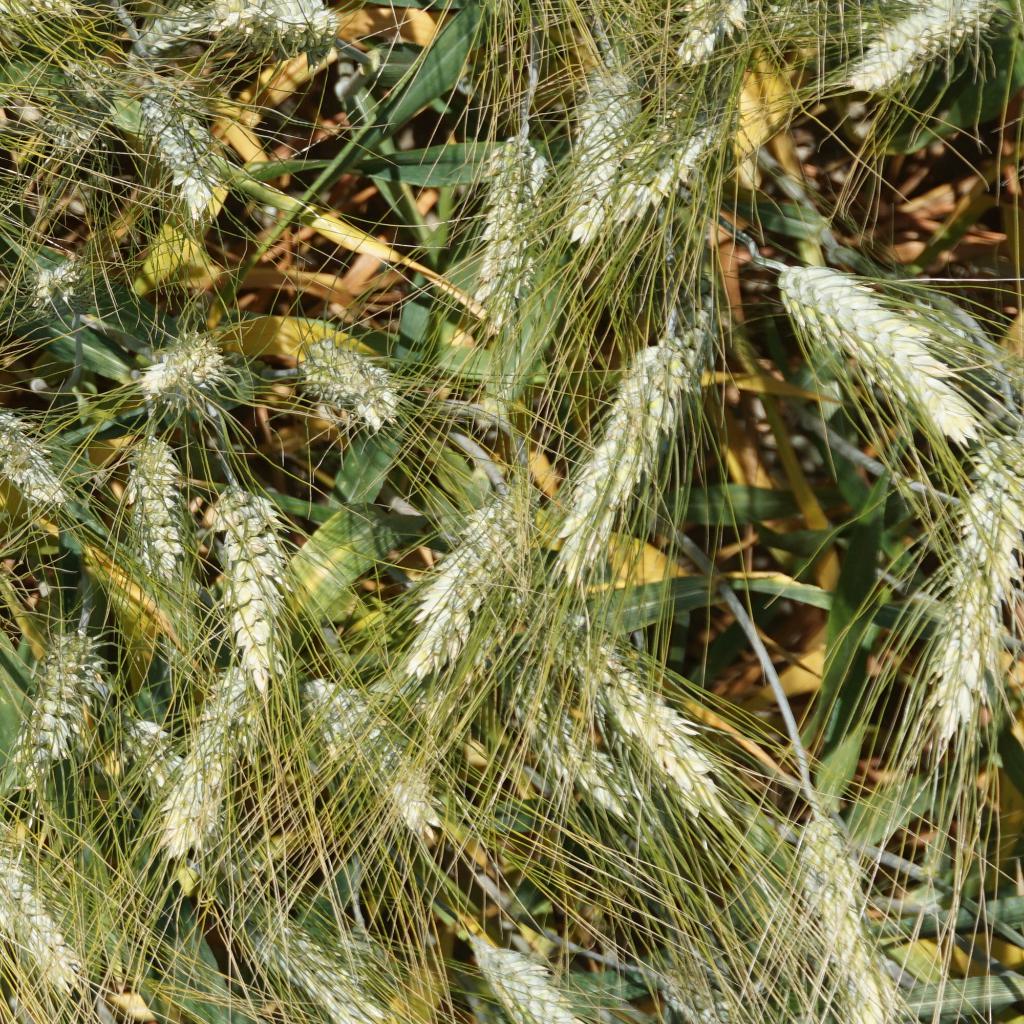
Country: France
Location: Gréoux
Wheat development stage: Filling - Ripening